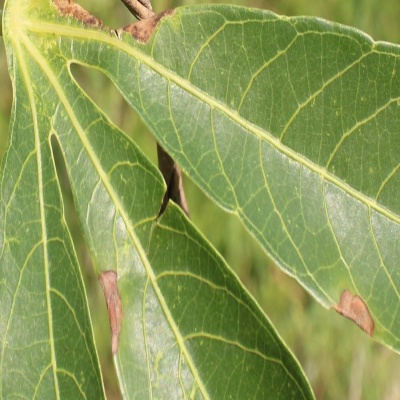
Crop: Cassava
Condition: bacterial blight